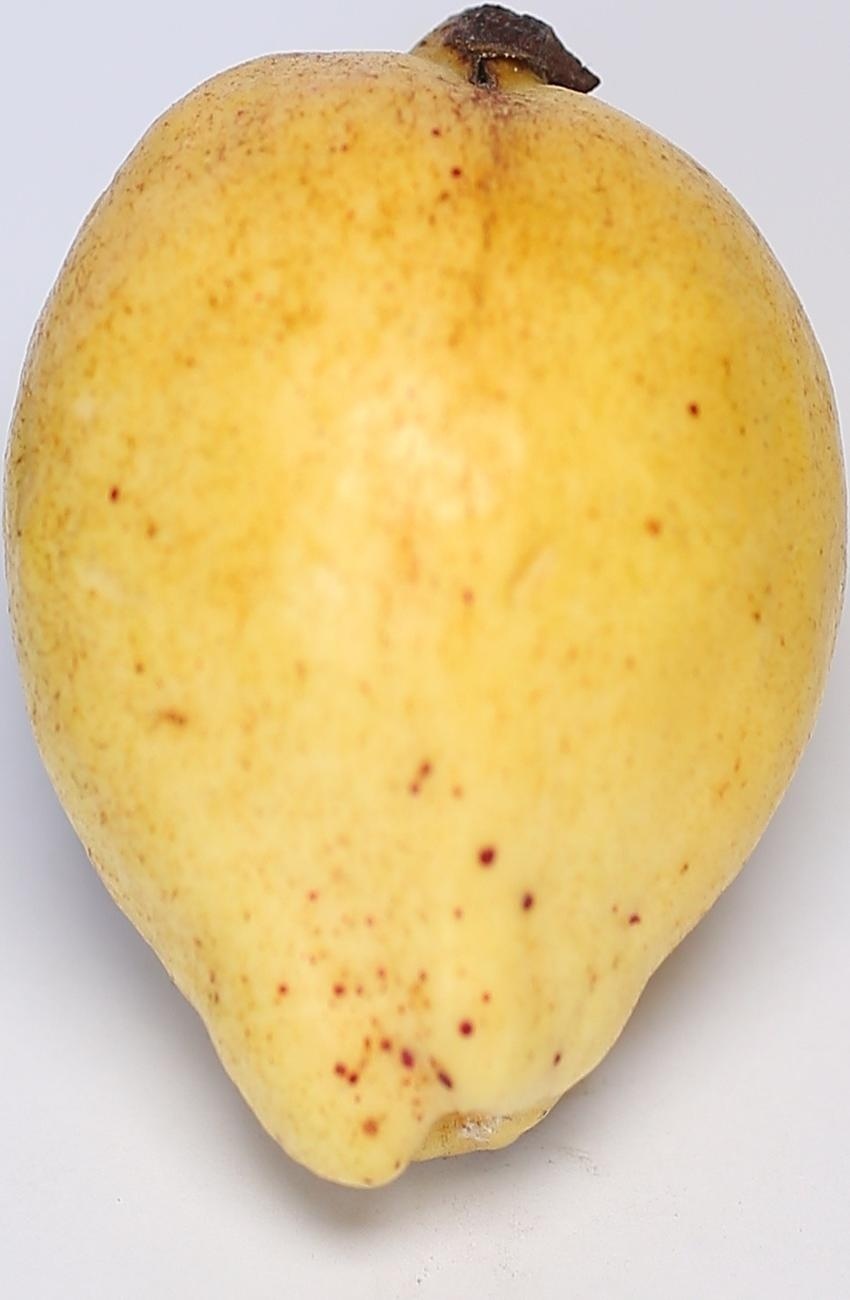
Maturity: ripe
Variety: riyali